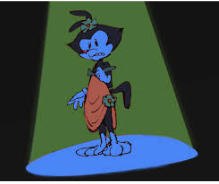
Portrait style: Cartoon Portrait